History of Malaysia

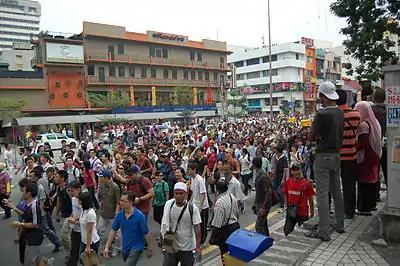
Bersih 2.0 rally protesters marching the streets of Kuala Lumpur peacefully before the police confronted them.

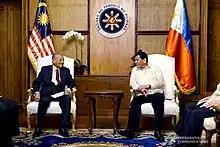
Philippine President Duterte in a meeting with Mahathir in the Malacanang Palace in 2019

The 1997 Asian financial crisis significantly impacted Malaysia, with the Malaysian ringgit depreciating, foreign investment declining, and the stock market index dropping by over 75%. Initially following International Monetary Fund (IMF) recommendations, the government implemented spending cuts and raised interest rates, exacerbating economic strain. In 1998, Mahathir shifted policies by increasing government spending and pegging the ringgit to the US dollar, allowing Malaysia to recover faster than some neighboring countries.